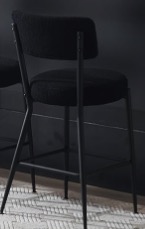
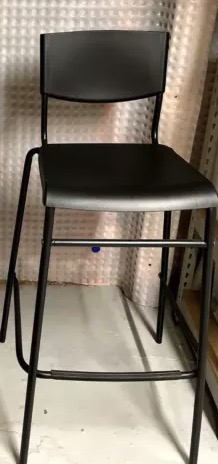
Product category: stool
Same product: no